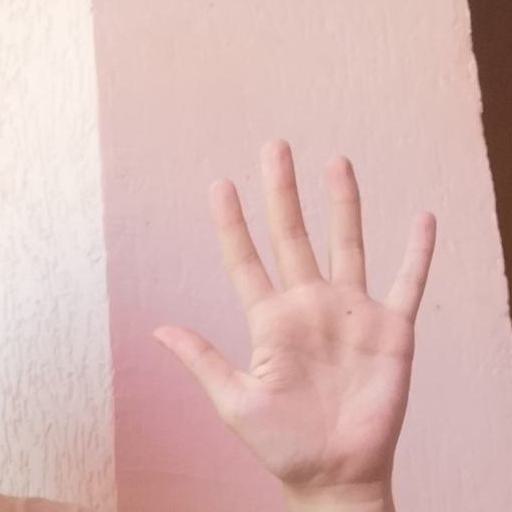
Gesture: palm